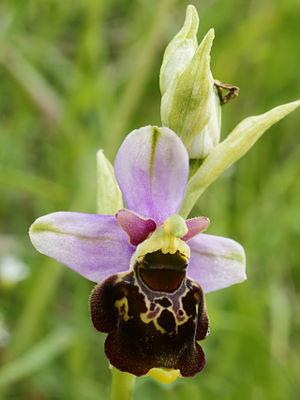
Fleurs d’un Ophrys bourdon, ou Ophrys frelon, orchidée calcicole assez commune d’Europe occidentale.
La flore du massif des Vosges se répartit entre un étage collinéen, un étage montagnard et un étage subalpin. L'étage collinéen s'étend jusqu'à 500 mètres d'altitude environ. Entre 500 et 1 000 mètres se situe l'étage montagnard, puis au-delà, l'étage subalpin dont le point culminant est le Grand Ballon, à 1 424 mètres. Les différentes conditions environnementales sont à l'origine d'une végétation variée. Du fait de l'orientation nord-sud de la zone montagneuse, il existe un contraste marqué entre l'est et l'ouest, les vents d'ouest apportant les précipitations qui tombent en abondance sur le versant lorrain et les sommets, alors que le versant alsacien est plus sec.